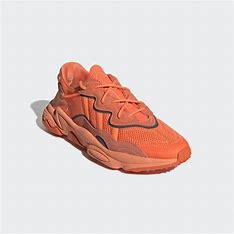
Brand: adidas
Model: Ozweego Athletic